Bukit Timah Hill

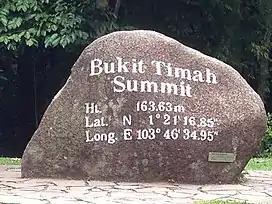
The marker at the summit of Bukit Timah, the highest natural point in Singapore.

The hill's altitude makes it the highest natural peak in Singapore. The highest "point" in Singapore, however, is the Guoco Tower, one of scores of buildings taller than the hill.